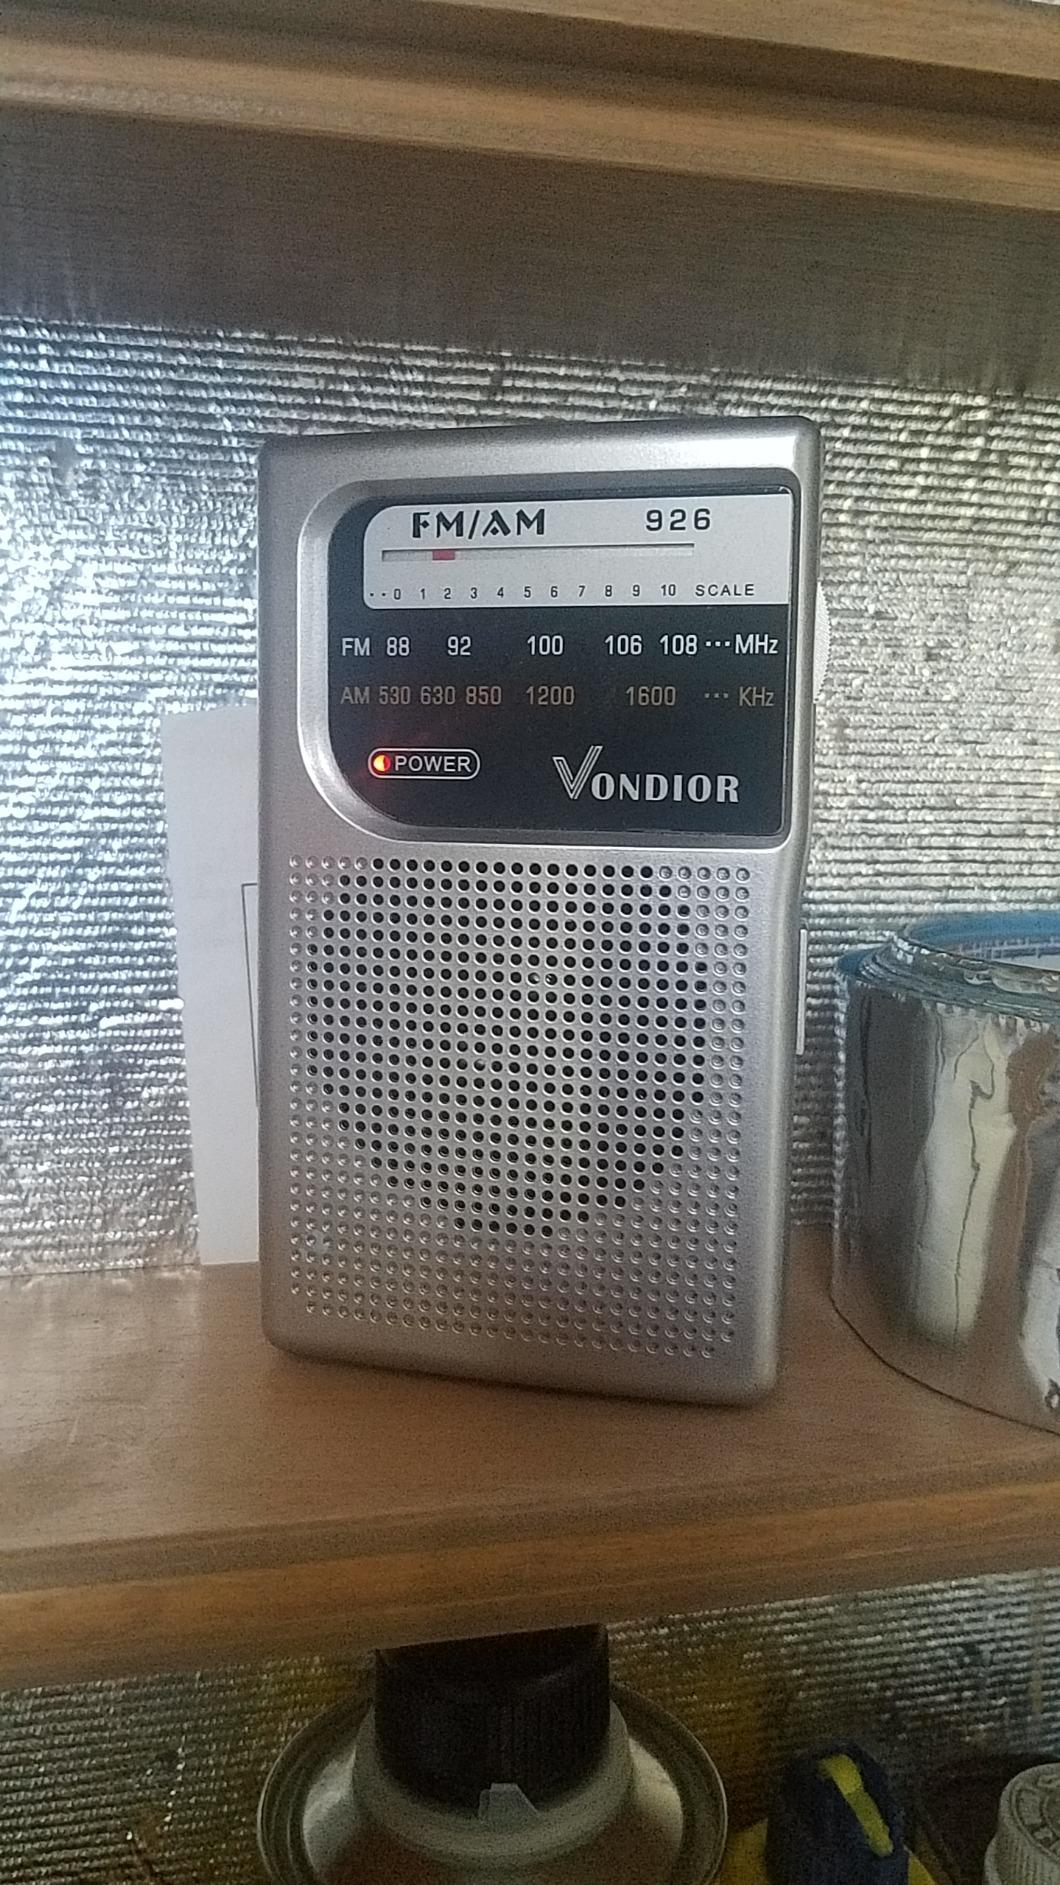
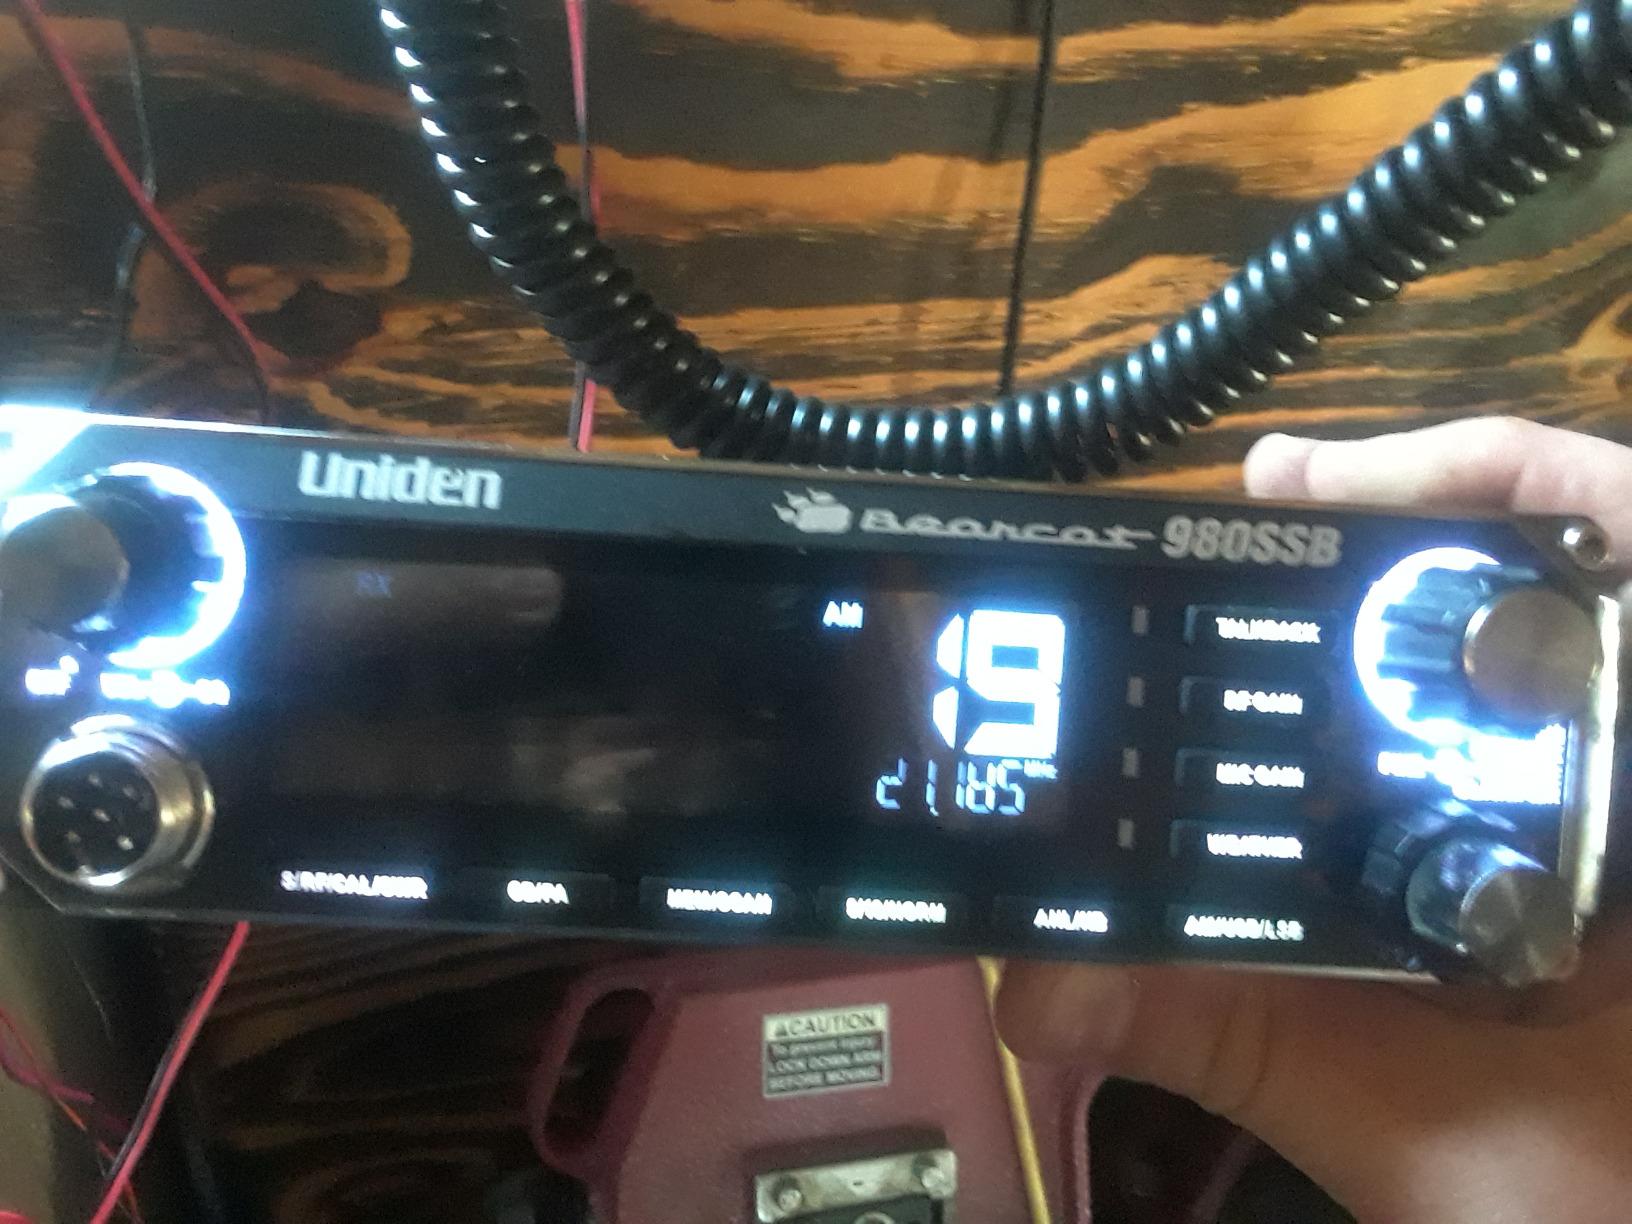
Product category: radio
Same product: no